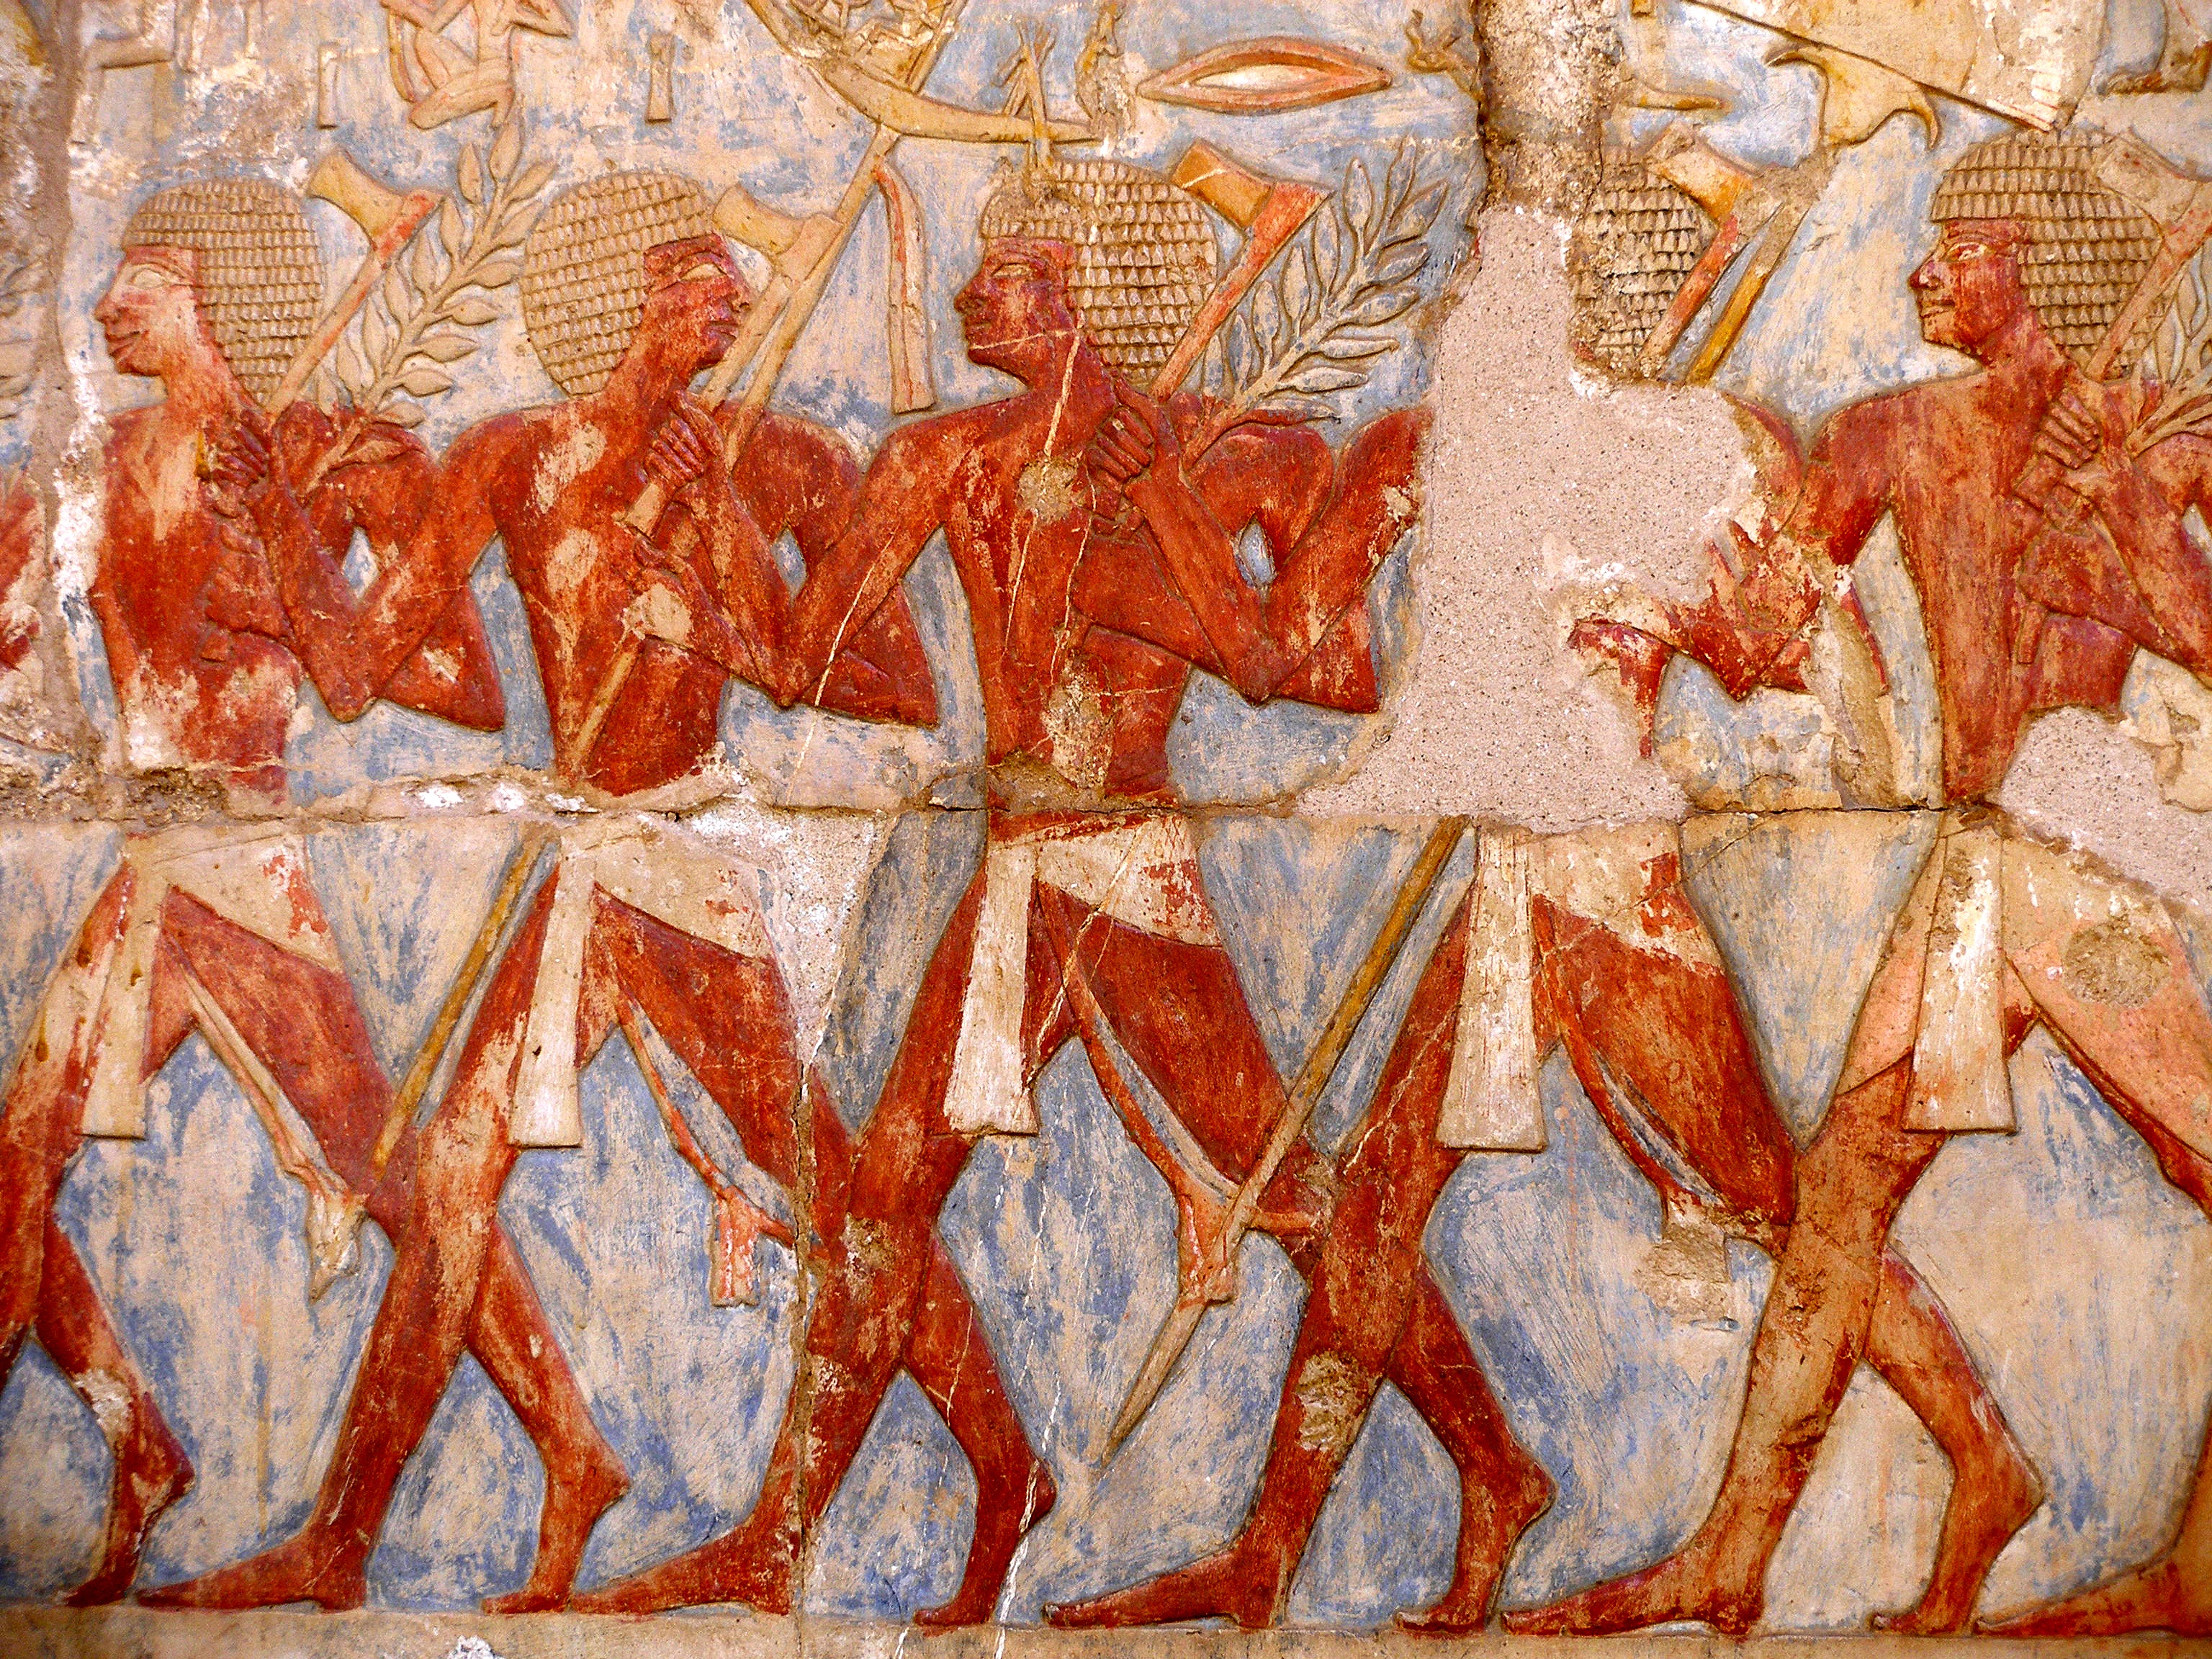
travel, painting, egypt, art, mural, tapestry, carving, relief, mythology, modern art, ancient history, deir el bahari, hatsepsut